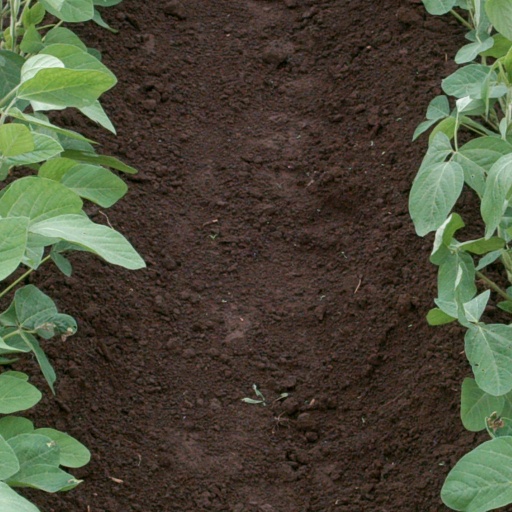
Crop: soybean